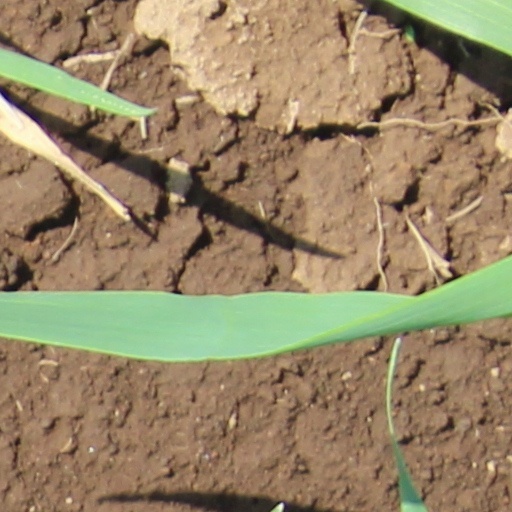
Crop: wheat